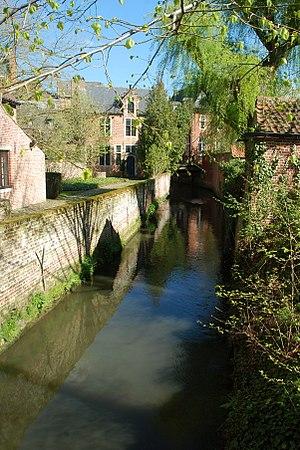
Belgium - Leuven - Groot Begijnhof - vue sur la Dyle jusqu'à la rue des Sœurs noires
Le grand béguinage de Louvain est le plus vieux et le plus grand des deux béguinages que compte la ville belge de Louvain, dans la province du Brabant flamand.